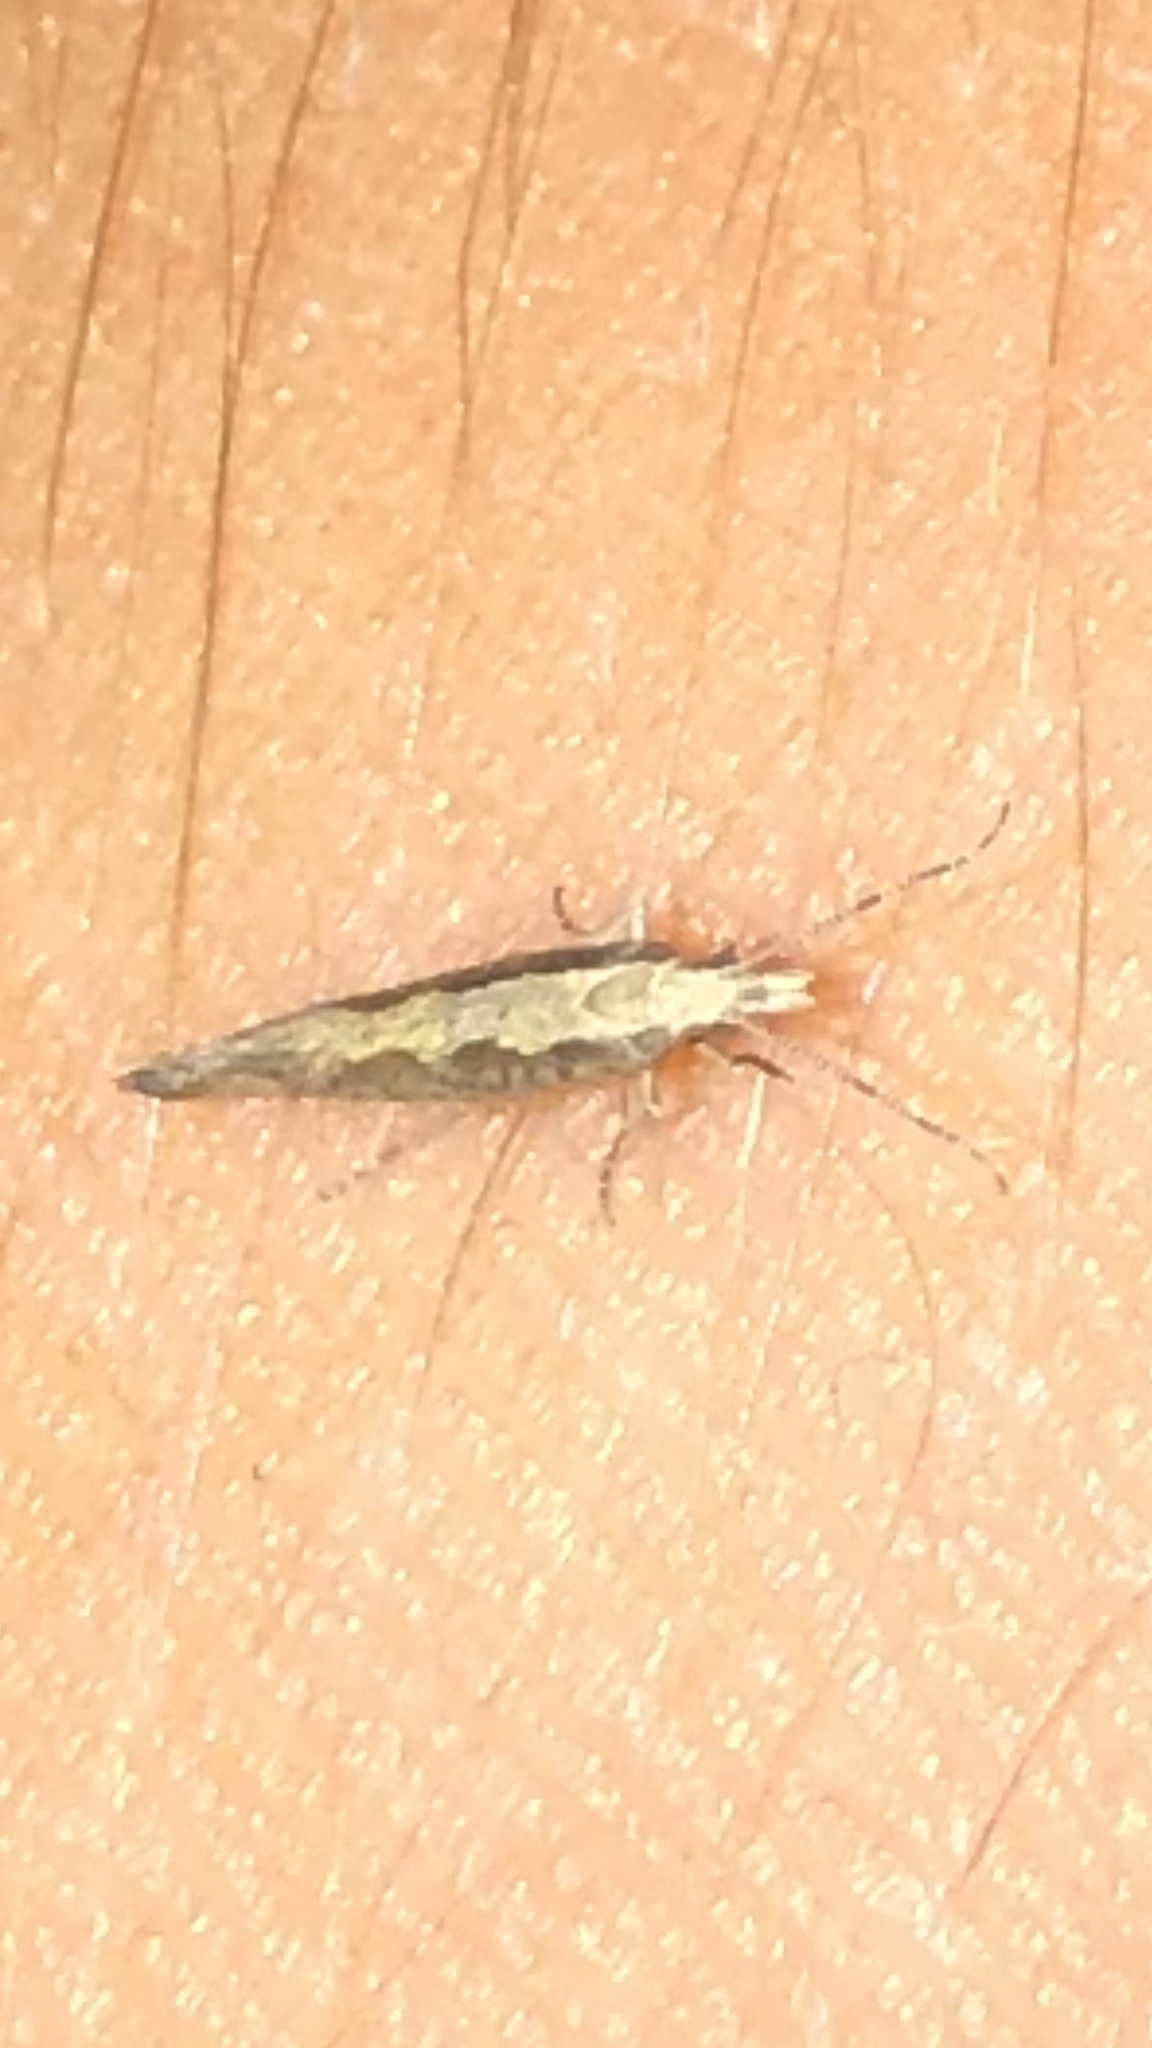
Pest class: diamondback_moth